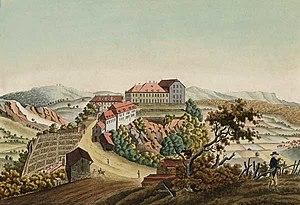
La liste représente les territoires de la ville et république de Berne jusqu'en 1798.